Troy Trojans men's tennis

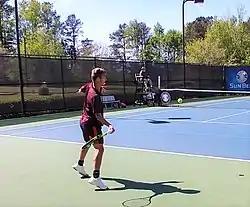
A Troy tennis player during the 2018 Sun Belt Conference Championships.

Troy transitioned from Division II to Division I after the 1993 season, moving to the Mid-Continent Conference.